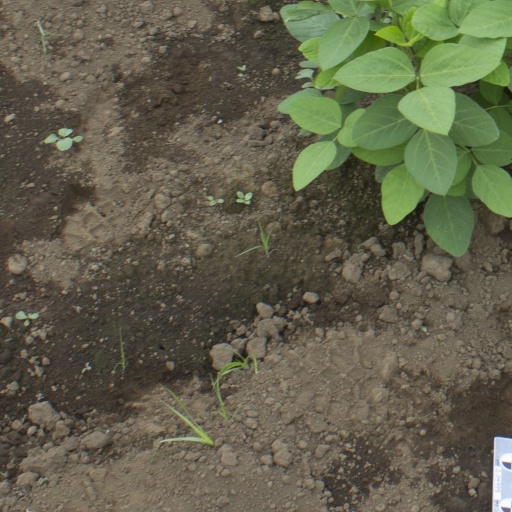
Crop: soybean